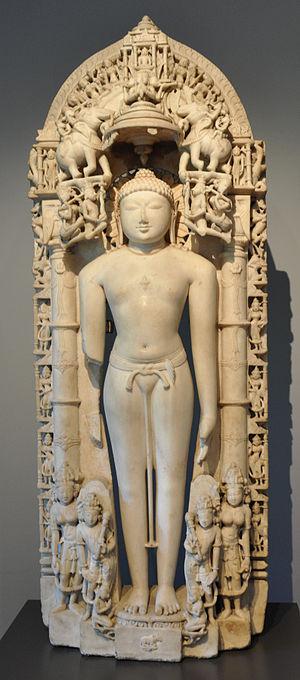
Le jaïnisme ou jinisme est une religion qui aurait probablement commencé à apparaître vers le Xᵉ ou IXᵉ siècle av. J.-C. Le jaïnisme ou dharma jaïn compte près de dix millions de fidèles dans le monde, ascètes et laïcs confondus, en majorité en Inde.